Fender Showmaster

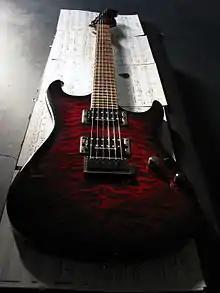
Fender Showmaster

The Fender Showmaster is a discontinued model of electric guitar made by Fender, and is characteristic of a superstrat.